Revolver (1973 film)

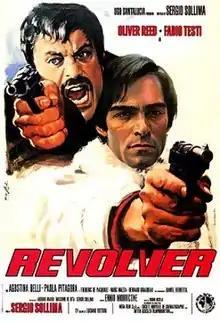
Italian film poster

Revolver (also titled Blood in the Streets and In the Name of Love) is a 1973 poliziottesco film directed by Sergio Sollima. It stars Oliver Reed and Fabio Testi.